Akuma (Street Fighter)

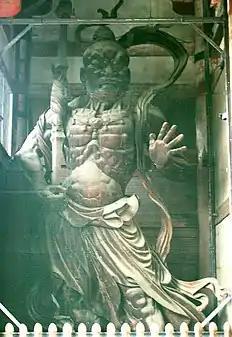
Akuma's design was influenced by "Kongorikishi" statues.

Akuma was created by request of Noritaka Funamizu to Akiman when creating a new "Street Fighter" character. Akuma was designed in order to please fans who were victims of April's Fools in the claims from journalists that there was a hidden character named Sheng Long. Funamizu wanted the character, Akuma, to be based on Ryu's design. While still being an evil character, Yasuda still wanted to create a major contrast between the regular boss, M. Bison, and Akuma. Akuma was created in a single hour when the designer was asked by his superiors to make something similar to the Super Saiyan transformation from the "Dragon Ball" franchise, based on Yoshiki Okamoto's directions. Akiman, who was in charge of the design, explained that "the face is based on a Buddha statue or a Kongo Rikishi statue". The Japanese kanji "ten" (天) — meaning "Heaven" —, was added by the staff at the time in a fit of impulse.